Nudity in film

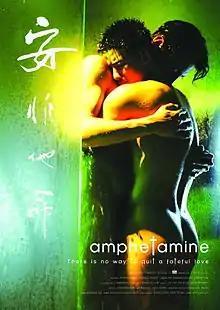
"Amphetamine" (2010)

American actress Adah Isaacs Menken created controversy in 1861 when she wore a flesh-colored bodystocking in the play "Mazeppa", based on Byron's "Mazeppa", in which she played a Polish man who was tied nude to the back of a wild horse by his enemies. She also posed nude for photographs.